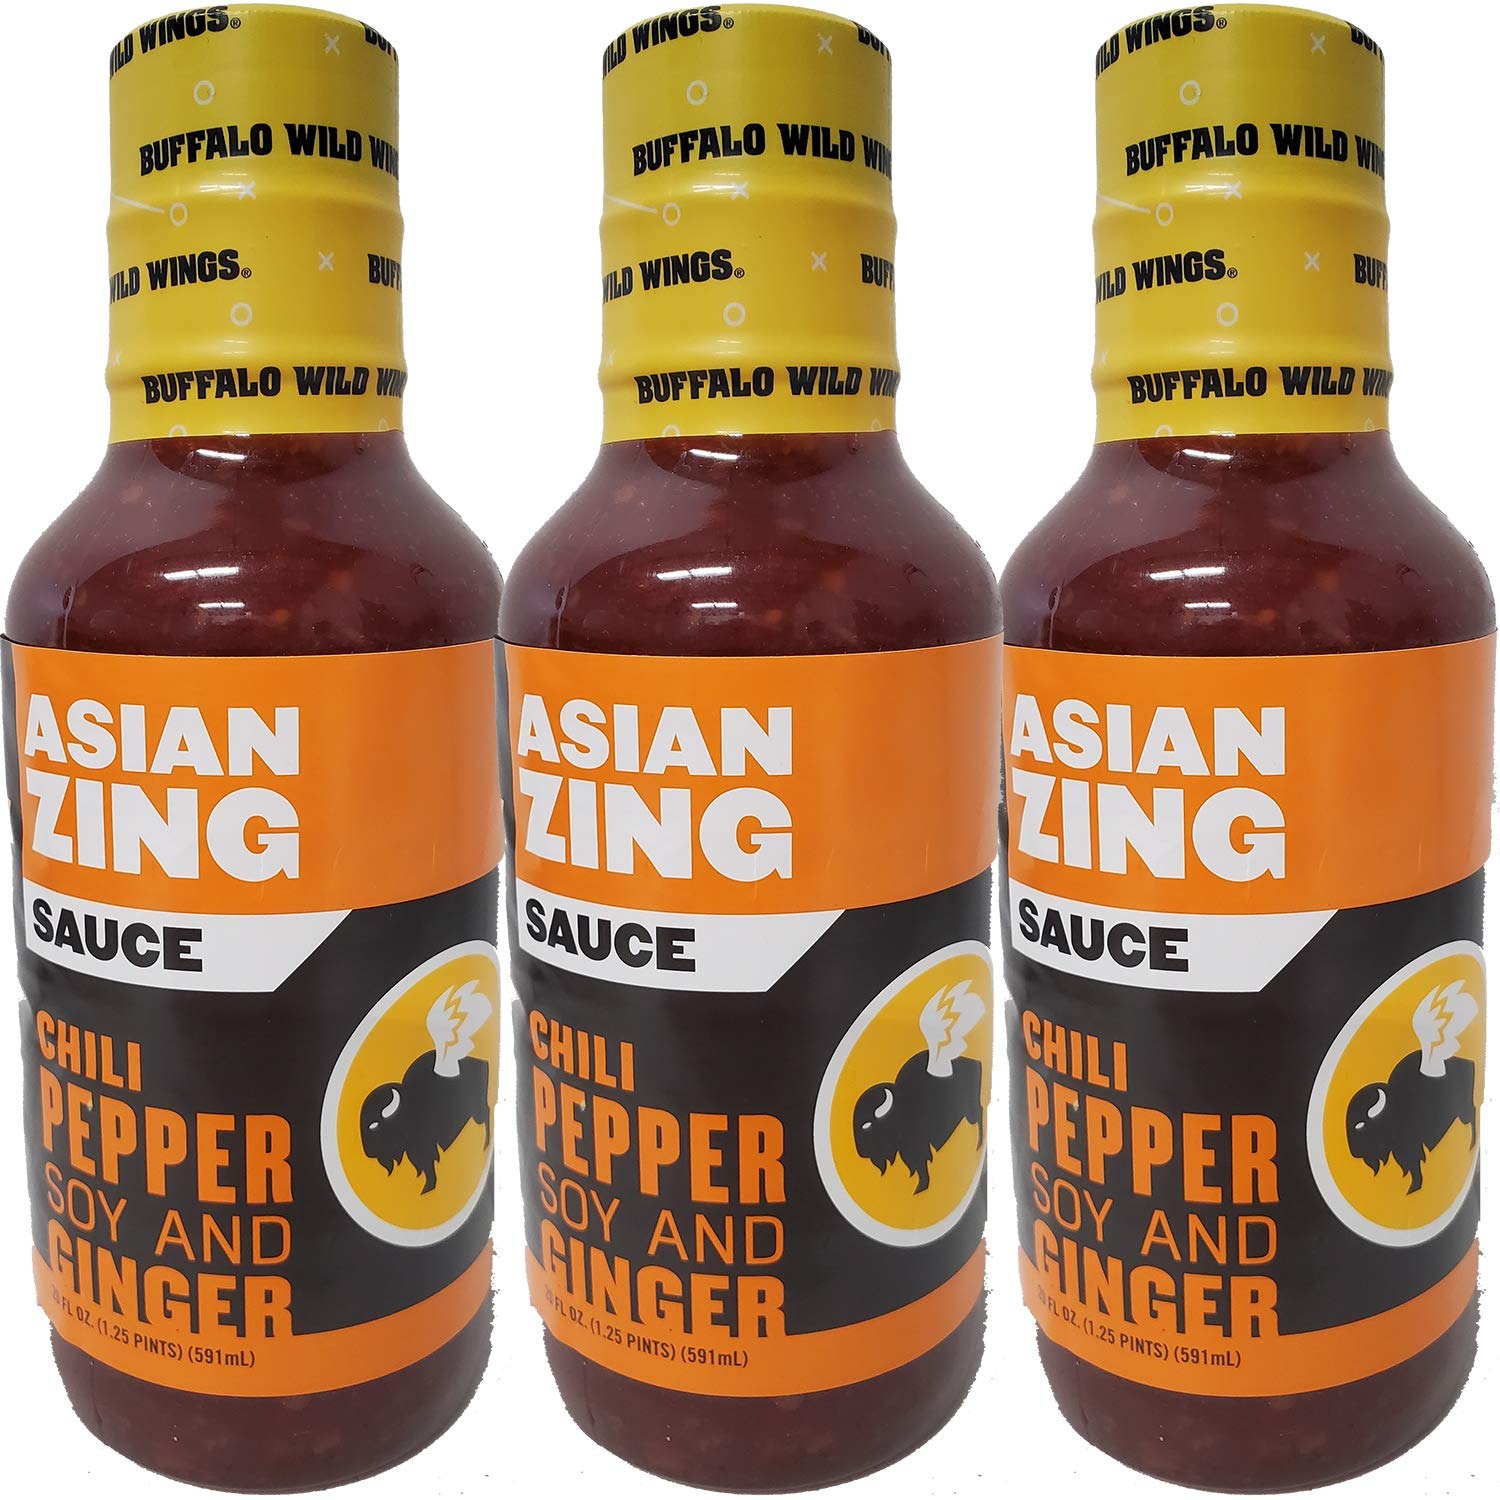
Item Name: Buffalo Wild Wings Asian Zing Chicken Wing Sauce, 20oz - 3 Pack
Value: 60.0
Unit: Fl Oz

Price: 14.6